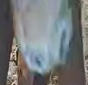
Face region: mouth_nostrils (mouth_chin_nostrils_and_profile)
Pain indicator: not_present